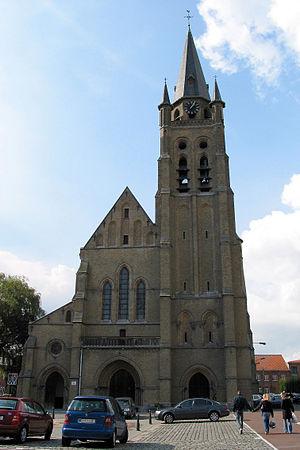
Comines (Belgique), l'église St-Chrysole (1912).